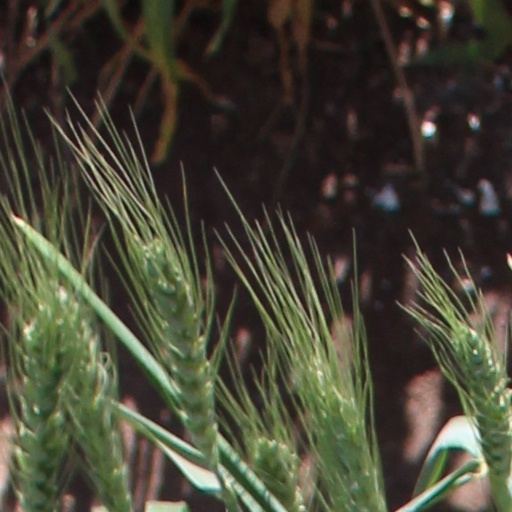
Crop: wheat